Georges Ferdinand Bigot

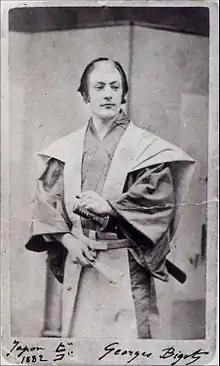
Bigot in 1882

Georges Ferdinand Bigot (7 April 1860 – 10 October 1927) was a French cartoonist, illustrator and artist. Although almost unknown in his native country, Bigot is famous in Japan for his satirical cartoons, which depict life in Meiji period Japan.